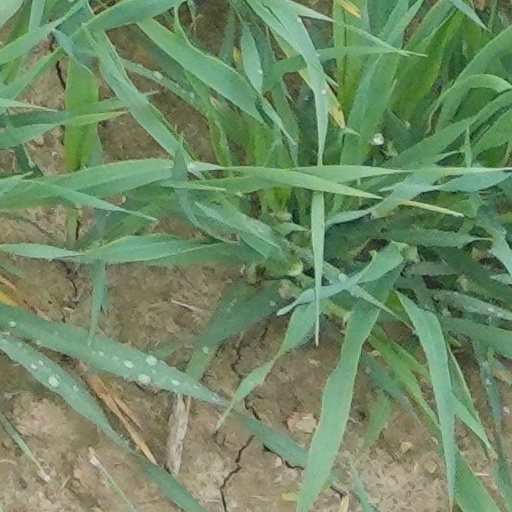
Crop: wheat